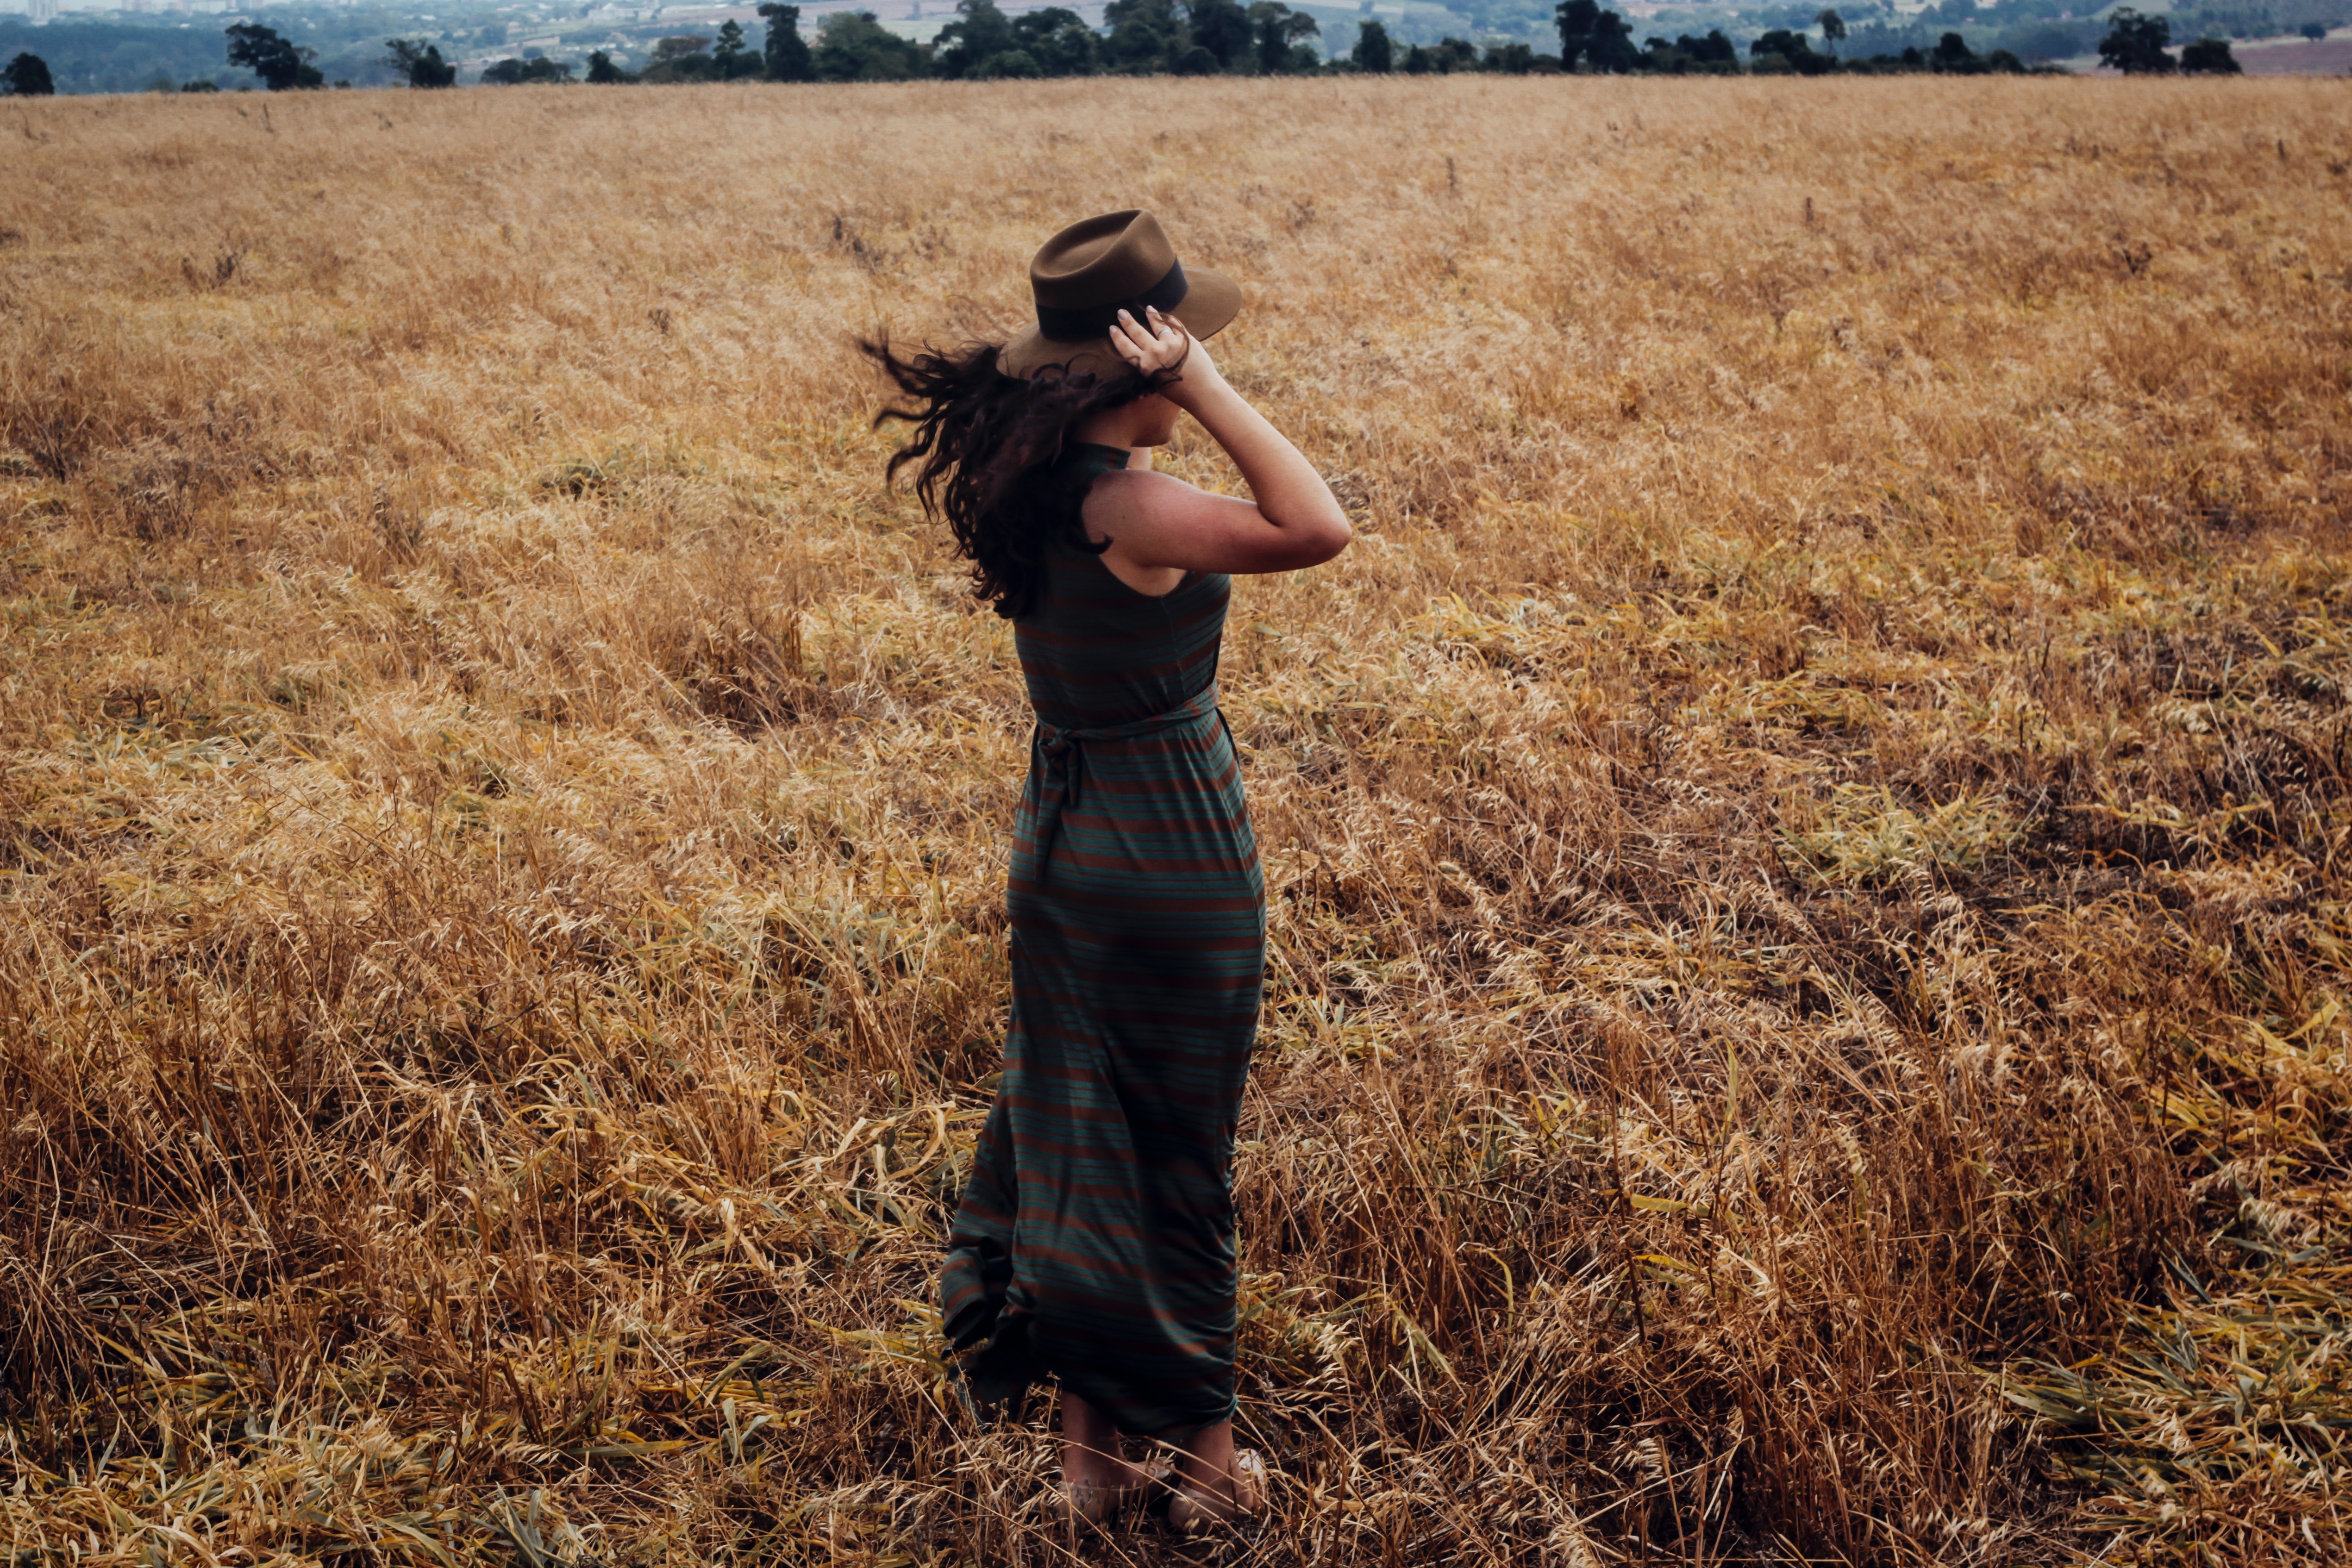
grass, field, prairie, harvest, crop, soil, agriculture, grass family